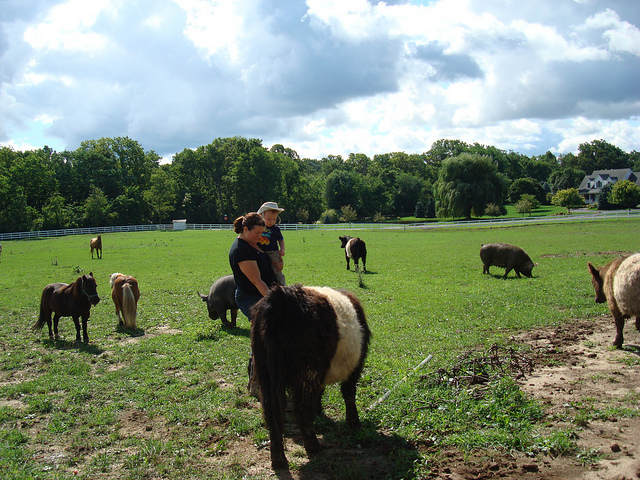
user: Given an image and a question. Answer the question in a short answer. Question: How close to a city is this photo taken? Short Answer:
assistant: far